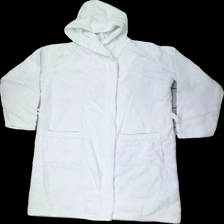
View: front
Type: Hoodie
Category: Children
Brand: Not in the list
Brand text on label: Hampton Republic
Colors: White
Material: 100% cott
Cut: Regular
Size: 158
Price range: <50
Recommended usage: Recycle
Description: White bathrobe for kids from Hampton Republic, size 158/164. Poor condition.
Comment: Missing belt